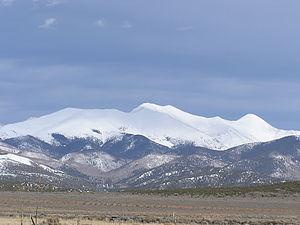
Le comté de Costilla est un comté du Colorado. Son siège est San Luis. L'autre municipalité du comté est Blanca.
Le pic Culebra, en anglais Culebra Peak, est un sommet montagneux américain dans le comté de Costilla, au Colorado. Il culmine à 4 279 mètres d'altitude dans le chaînon Culebra.